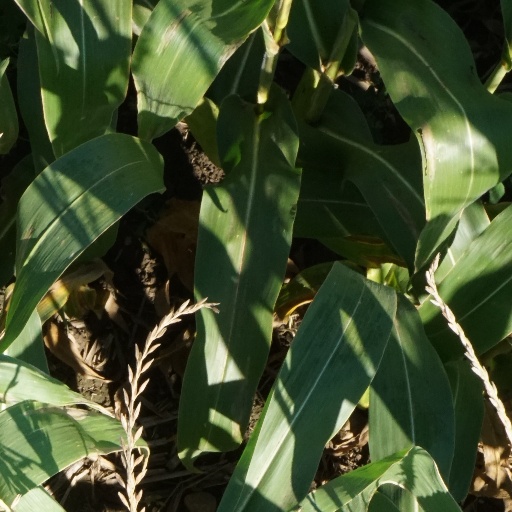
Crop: maize; corn